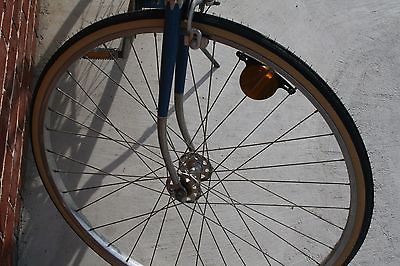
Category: bicycle